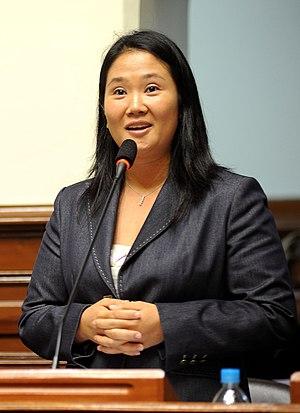
Les élections générales péruviennes de 2011 ont eu lieu le 10 avril 2011, pour désigner le président de la République et ses vice-présidents, ainsi que les 130 députés au Congrès de la République pour la période 2011-2016. Le second tour de la présidentielle a eu lieu le 5 juin et l'élection a été remportée par Ollanta Humala.
Keiko Sofía Fujimori Higuchi, née le 25 mai 1975 à Lima, est une femme politique péruvienne. Fille d’Alberto Fujimori et de Susana Higuchi, membre du parti Force populaire, elle est défaite de justesse aux élections présidentielles de 2011 et de 2016.
Les élections générales péruviennes de 2016 ont lieu le 10 avril 2016 et le 5 juin 2016, pour désigner le président de la République et ses vice-présidents, ainsi que les 130 députés au Congrès de la République pour la période 2016-2021. Le président sortant, Ollanta Humala, ne peut pas se présenter à sa propre succession à cause de la constitution péruvienne qui interdit d'effectuer deux mandats successifs.